Financial risk management

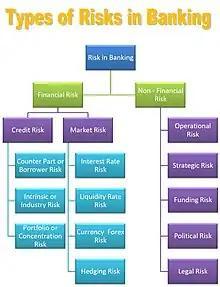
Risk taxonomy for retail and commercial banks

are, by nature, more conservative than Investment banks, earning steady income from lending and deposits; their focus is more on the "banking book" than the "trading book".